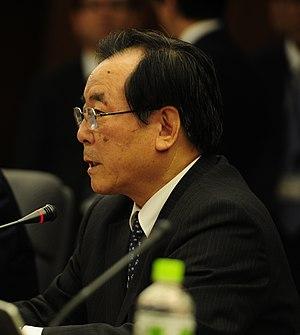
Yasuo Ichikawa, né le 6 février 1942, est un homme politique japonais. Il est le ministre de la Défense du Japon entre le 2 septembre 2011 et le 13 janvier 2012.